Sky position (RA, Dec in degrees): 129.628, 28.161
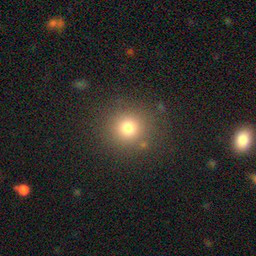
Galaxy morphology: Round Smooth Galaxies